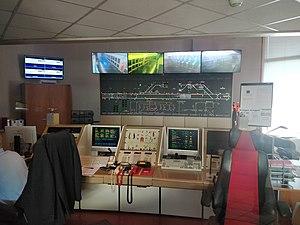
Panneau de contrôle de la ligne Orlyval, au siège d'Orlyval.
Orlyval est un système de transport automatique de navettes sur pneus de type VAL 206 à petit gabarit situé au sud de Paris entre la gare du RER B d'Antony et l'aéroport d'Orly. Ouvert le 2 octobre 1991 et entièrement financé sur fonds privés, Orlyval constitue, à l’époque, un échec commercial. Après la liquidation judiciaire de la société en 1993, la ligne est gérée par RATP Dev et connaît depuis une croissance progressive malgré ses tarifs restés élevés et son accès impossible avec la plupart des abonnements habituels du réseau francilien, à l'exception du forfait Paris Visite seul accepté, ce qui reste un cas particulier en Île-de-France.